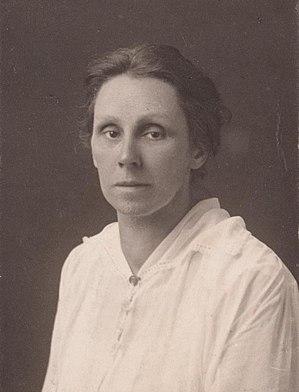
L'Internationale communiste des Femmes a été créée en avril 1920. Liée a l'Internationale Communiste elle a pour but de mobiliser les femmes en faveur des idéaux et objectifs communistes. Elle doit jouer vis-a-à-vis des mouvements de femme, dans l'esprit de ses créateurs, un rôle international comparable à ceux de l'Internationale paysanne rouge et l'Internationale syndicale rouge, pour les syndicats et les paysans